Saint-Quentin-sur-Charente

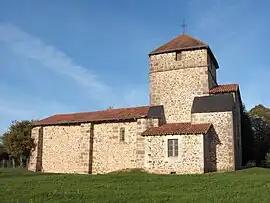
Saint-Quentin-sur-Charente church

Saint-Quentin-sur-Charente (Limousin: "Sent Quentin") is a commune in the Charente department in Nouvelle-Aquitaine, southwestern France.